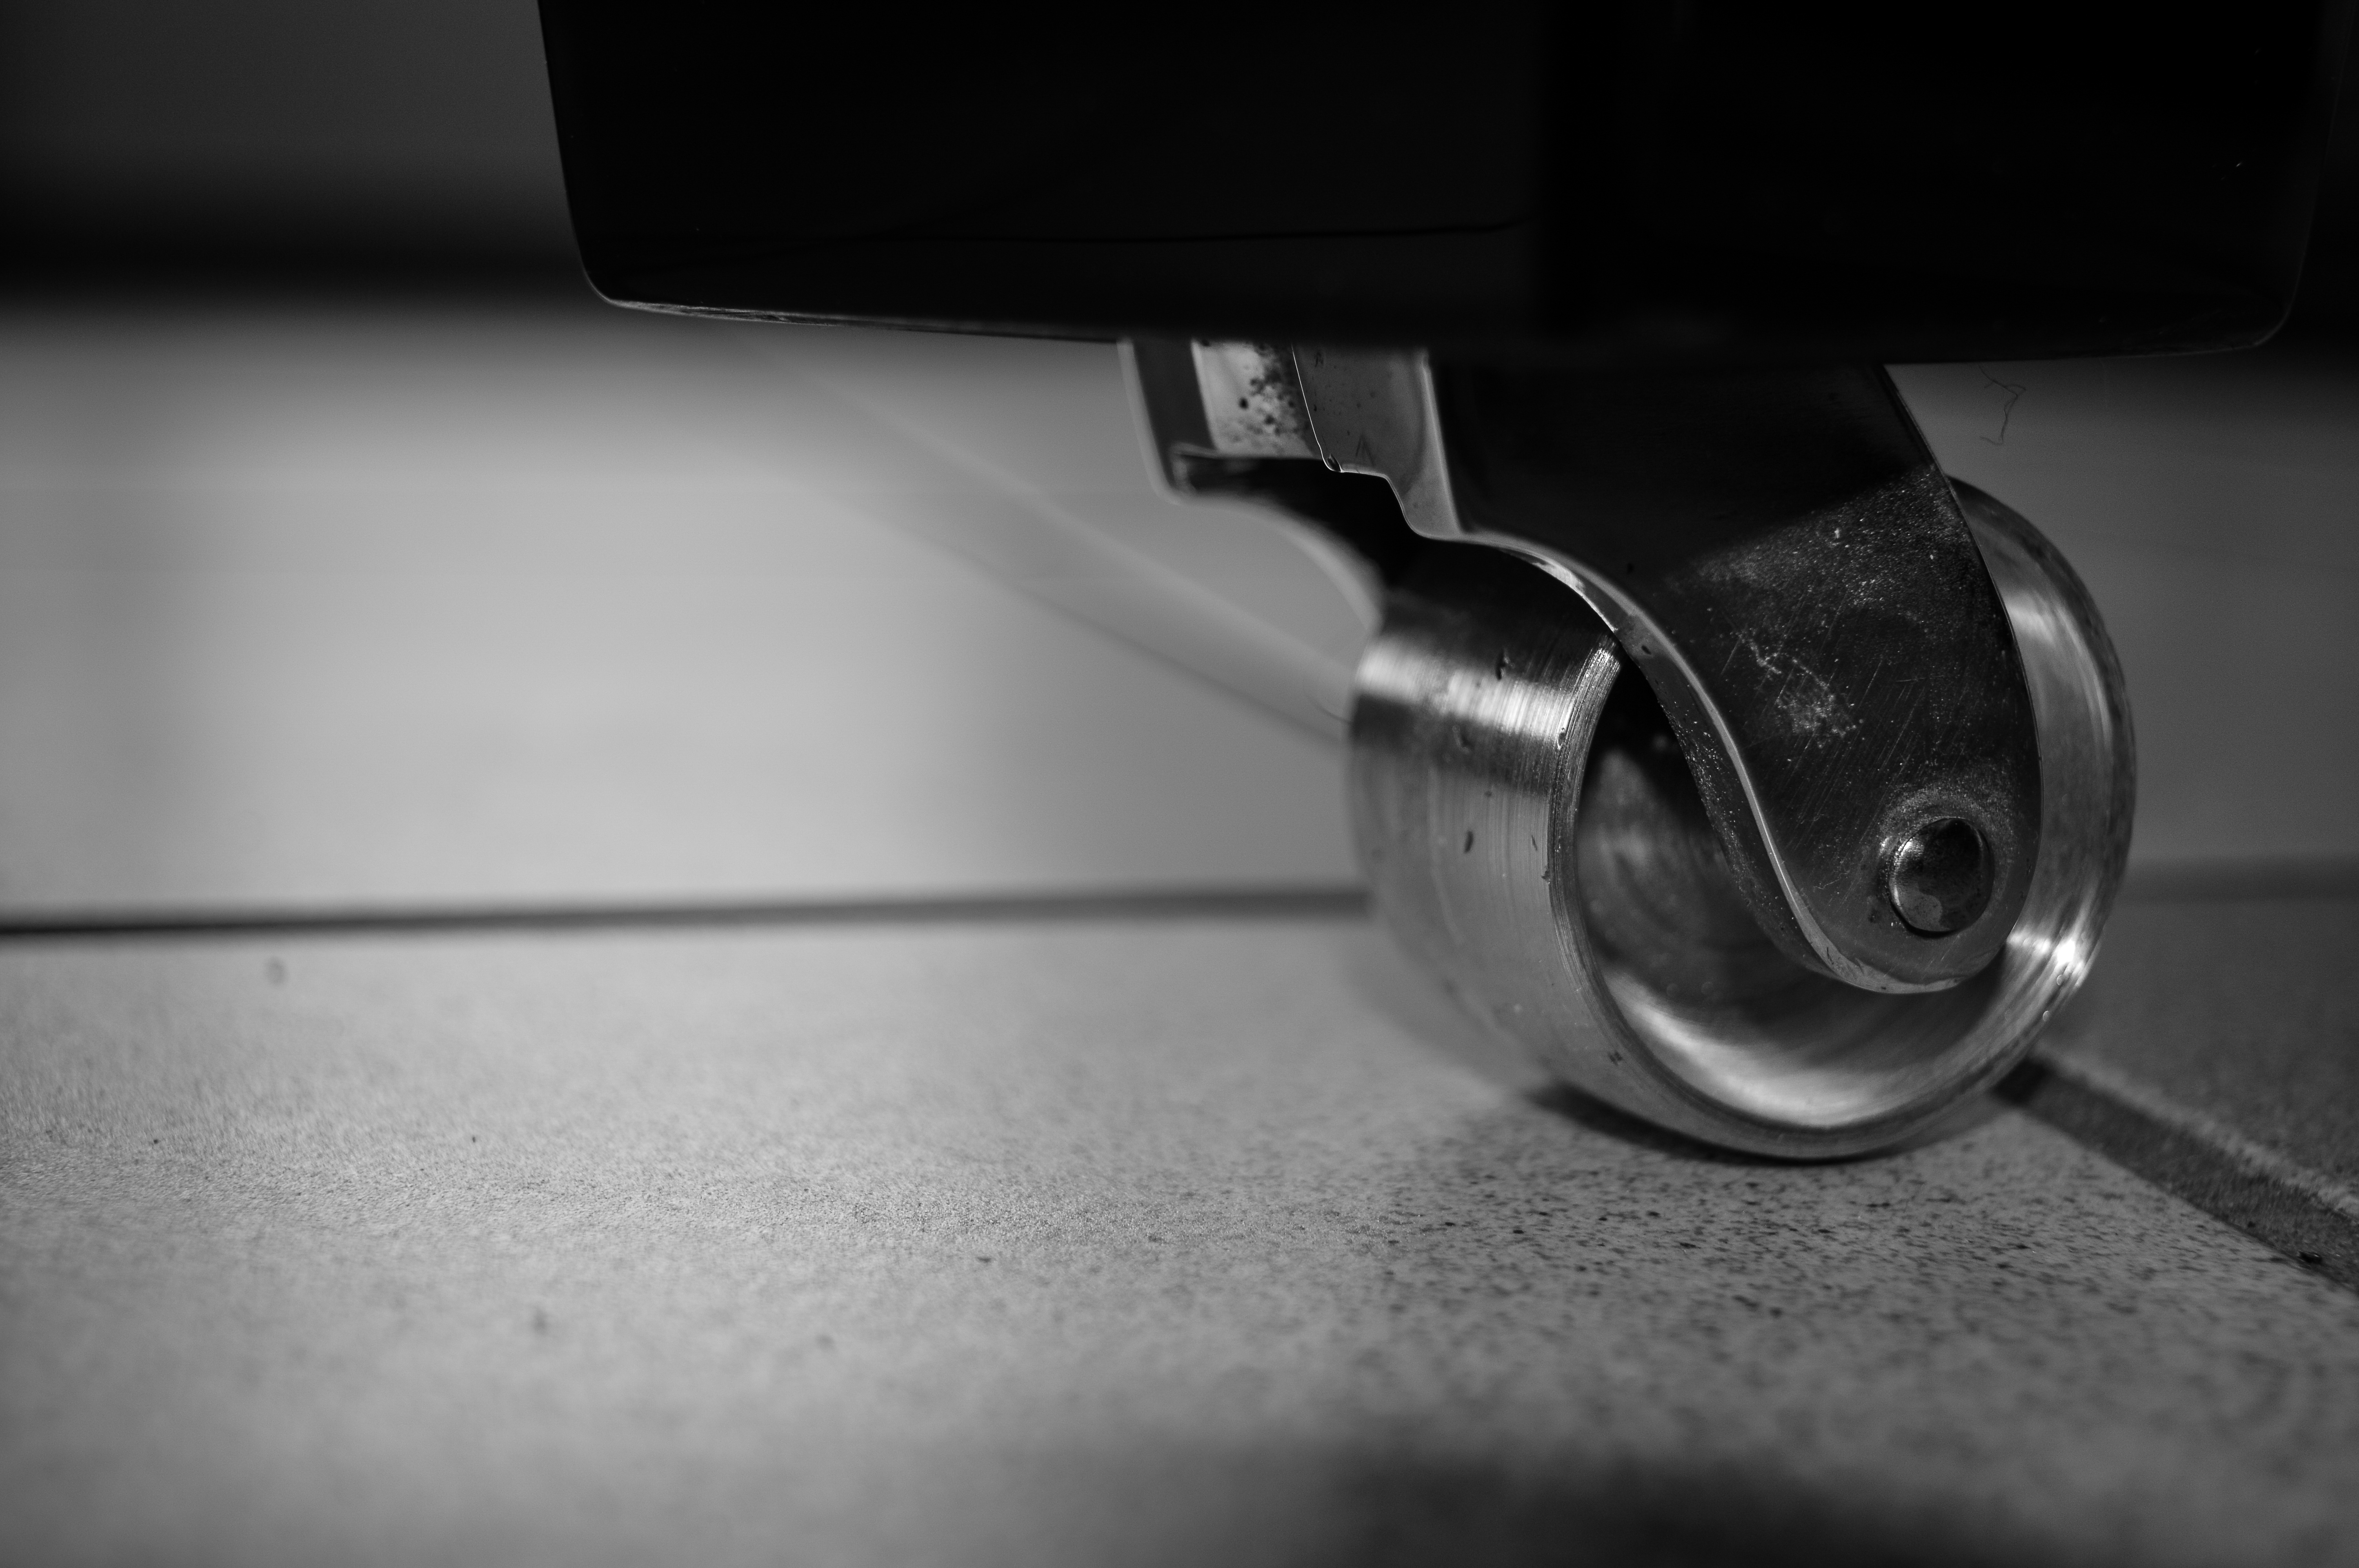
light, black and white, white, ground, photography, wheel, piano, black, monochrome, black white, musical instrument, close up, monochrome photography, roller vane, automotive exterior